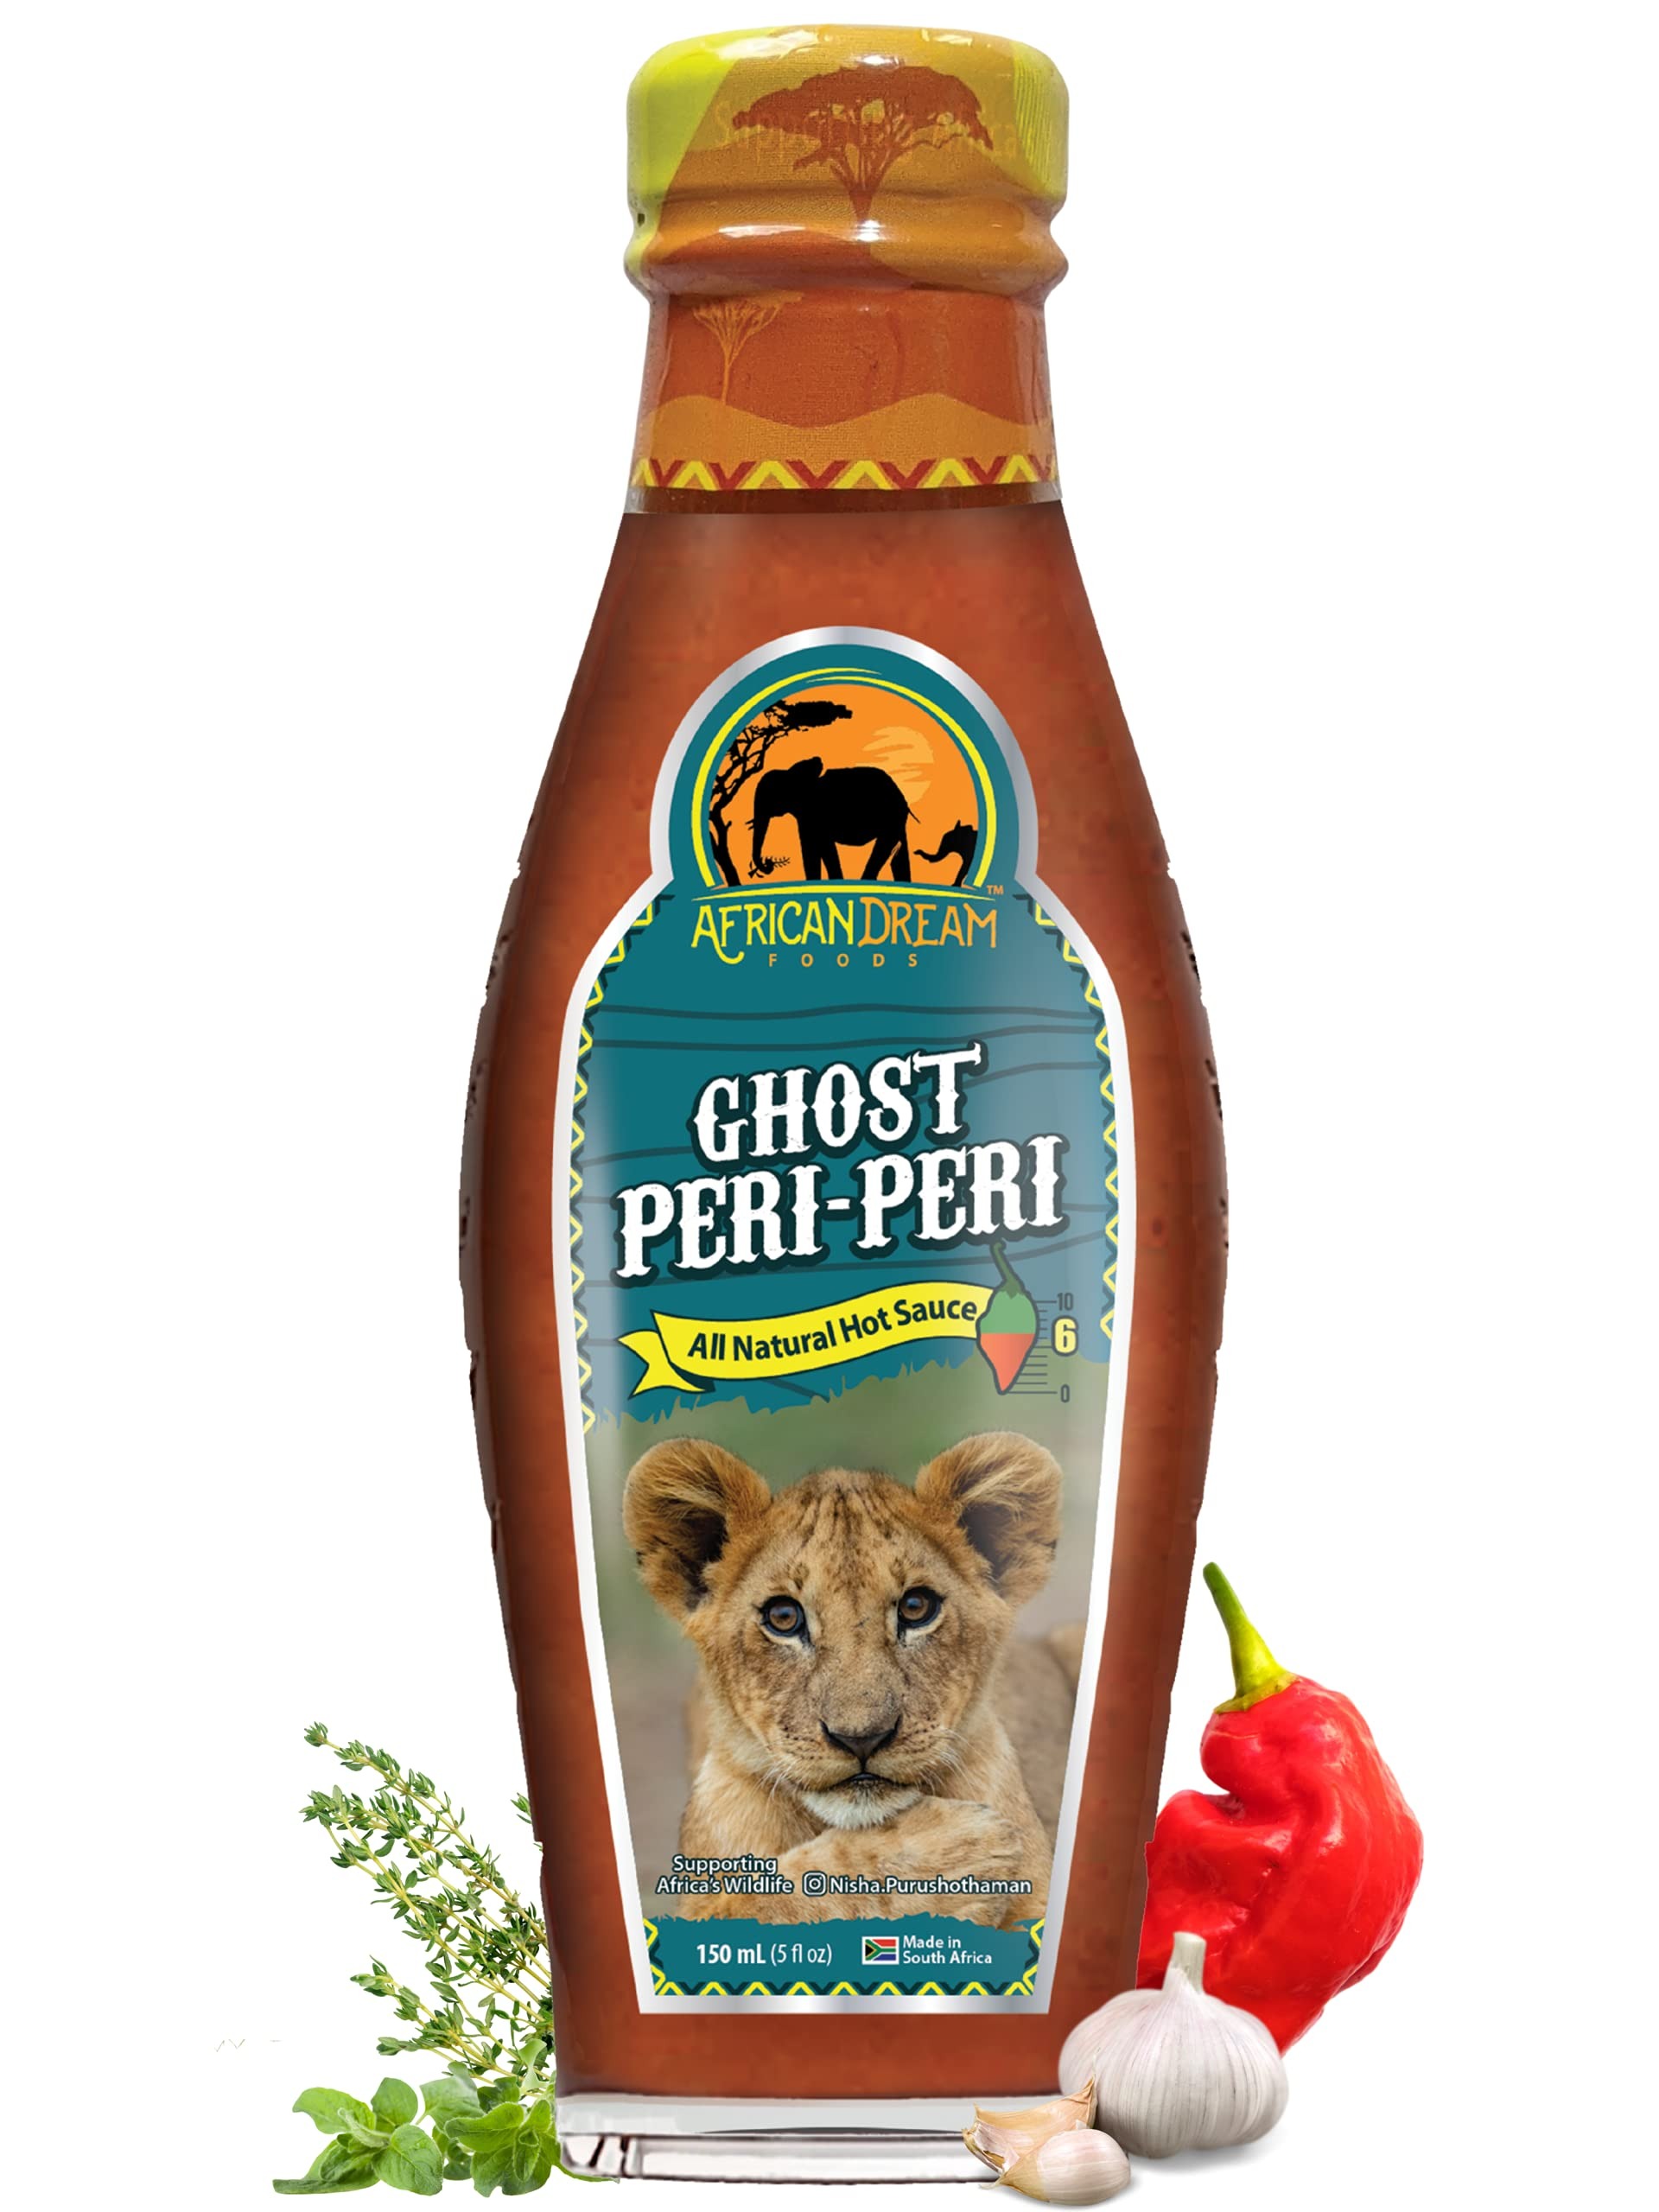
Item Name: Ghost Peri-Peri Hot Sauce by African Dream Foods | All-Natural Spicy Piri-Piri Sauce with African Ghost Peppers | Vegan, Non-GMO, Gluten-Free| Glass Bottle, 5 fl oz
Bullet Point 1: Bold Flavor: This sauce brings a well-rounded heat that intensifies with every bite, making it the ultimate addition for spice lovers. Also, our sauce is vegan/vegetarian and certified non-GMO, and halal.
Bullet Point 2: Tangy Warmth: Our hand-picked Ghost Peri-Peri Sauce offers a slow-building heat. Starts with a subtle warmth and gradually crescendos into a delightful tingle.
Bullet Point 3: Heat Harmony: Its deep orange hue is a visual testament to its rich flavor. Combining the fiery kick of ghost peppers with a smooth, thick texture that clings to your favorite foods without preservatives, gluten, or artificial additives.
Bullet Point 4: Flavorful Feasts: Its versatile flavor profile makes it a key ingredient in a variety of recipes, including Spicy Deviled Eggs, Chicken Burgers, Spicy Lasagna, Grilled Prawns, and Veggie Omelets.
Bullet Point 5: Our Story: Established in 2021, African Dream Foods is a purpose-driven fair trade company founded by wildlife enthusiasts and hot sauce lovers, crafting socially-conscious made in Africa hot sauces and spices to promote wildlife conservation.
Value: 5.0
Unit: Fl Oz

Price: 10.99